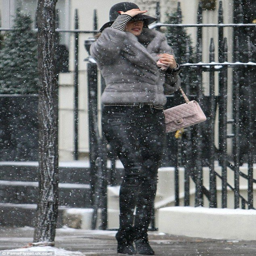
in need of a rescue : person looks out for a taxi as she stands on the snowy street